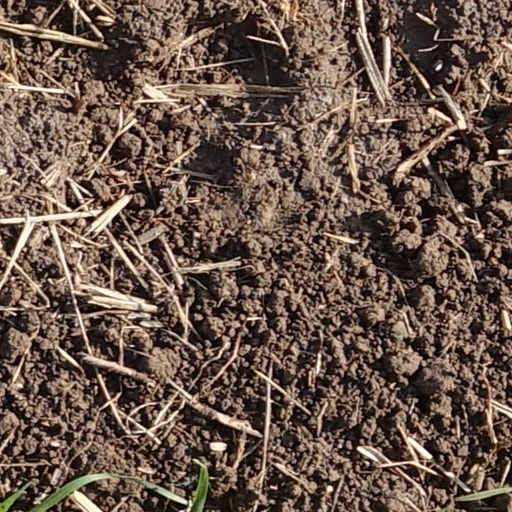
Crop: wheat